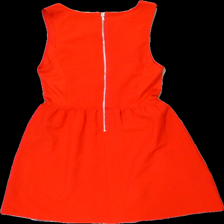
View: back
Type: Dress
Category: Ladies
Brand: H&M
Colors: Red
Material: 100% polyester
Pattern: Other
Cut: C-collar
Season: All
Stains: Minor
Damage: liten smuts fläck
Damage location: bottom center
Price range: <50
Recommended usage: Reuse
Description: klänning